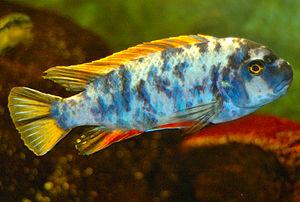
Labeotropheus est un genre de poissons de la famille des Cichlidae endémique du lac Malawi en Afrique de l'Est. C'est avec Pseudotropheus un des deux genres appelés localement M'Buna. Le genre Labeotropheus fait partie de l'ordre des Perciformes.